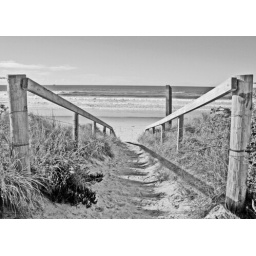
The symmetry of the walk way at the beach near my house